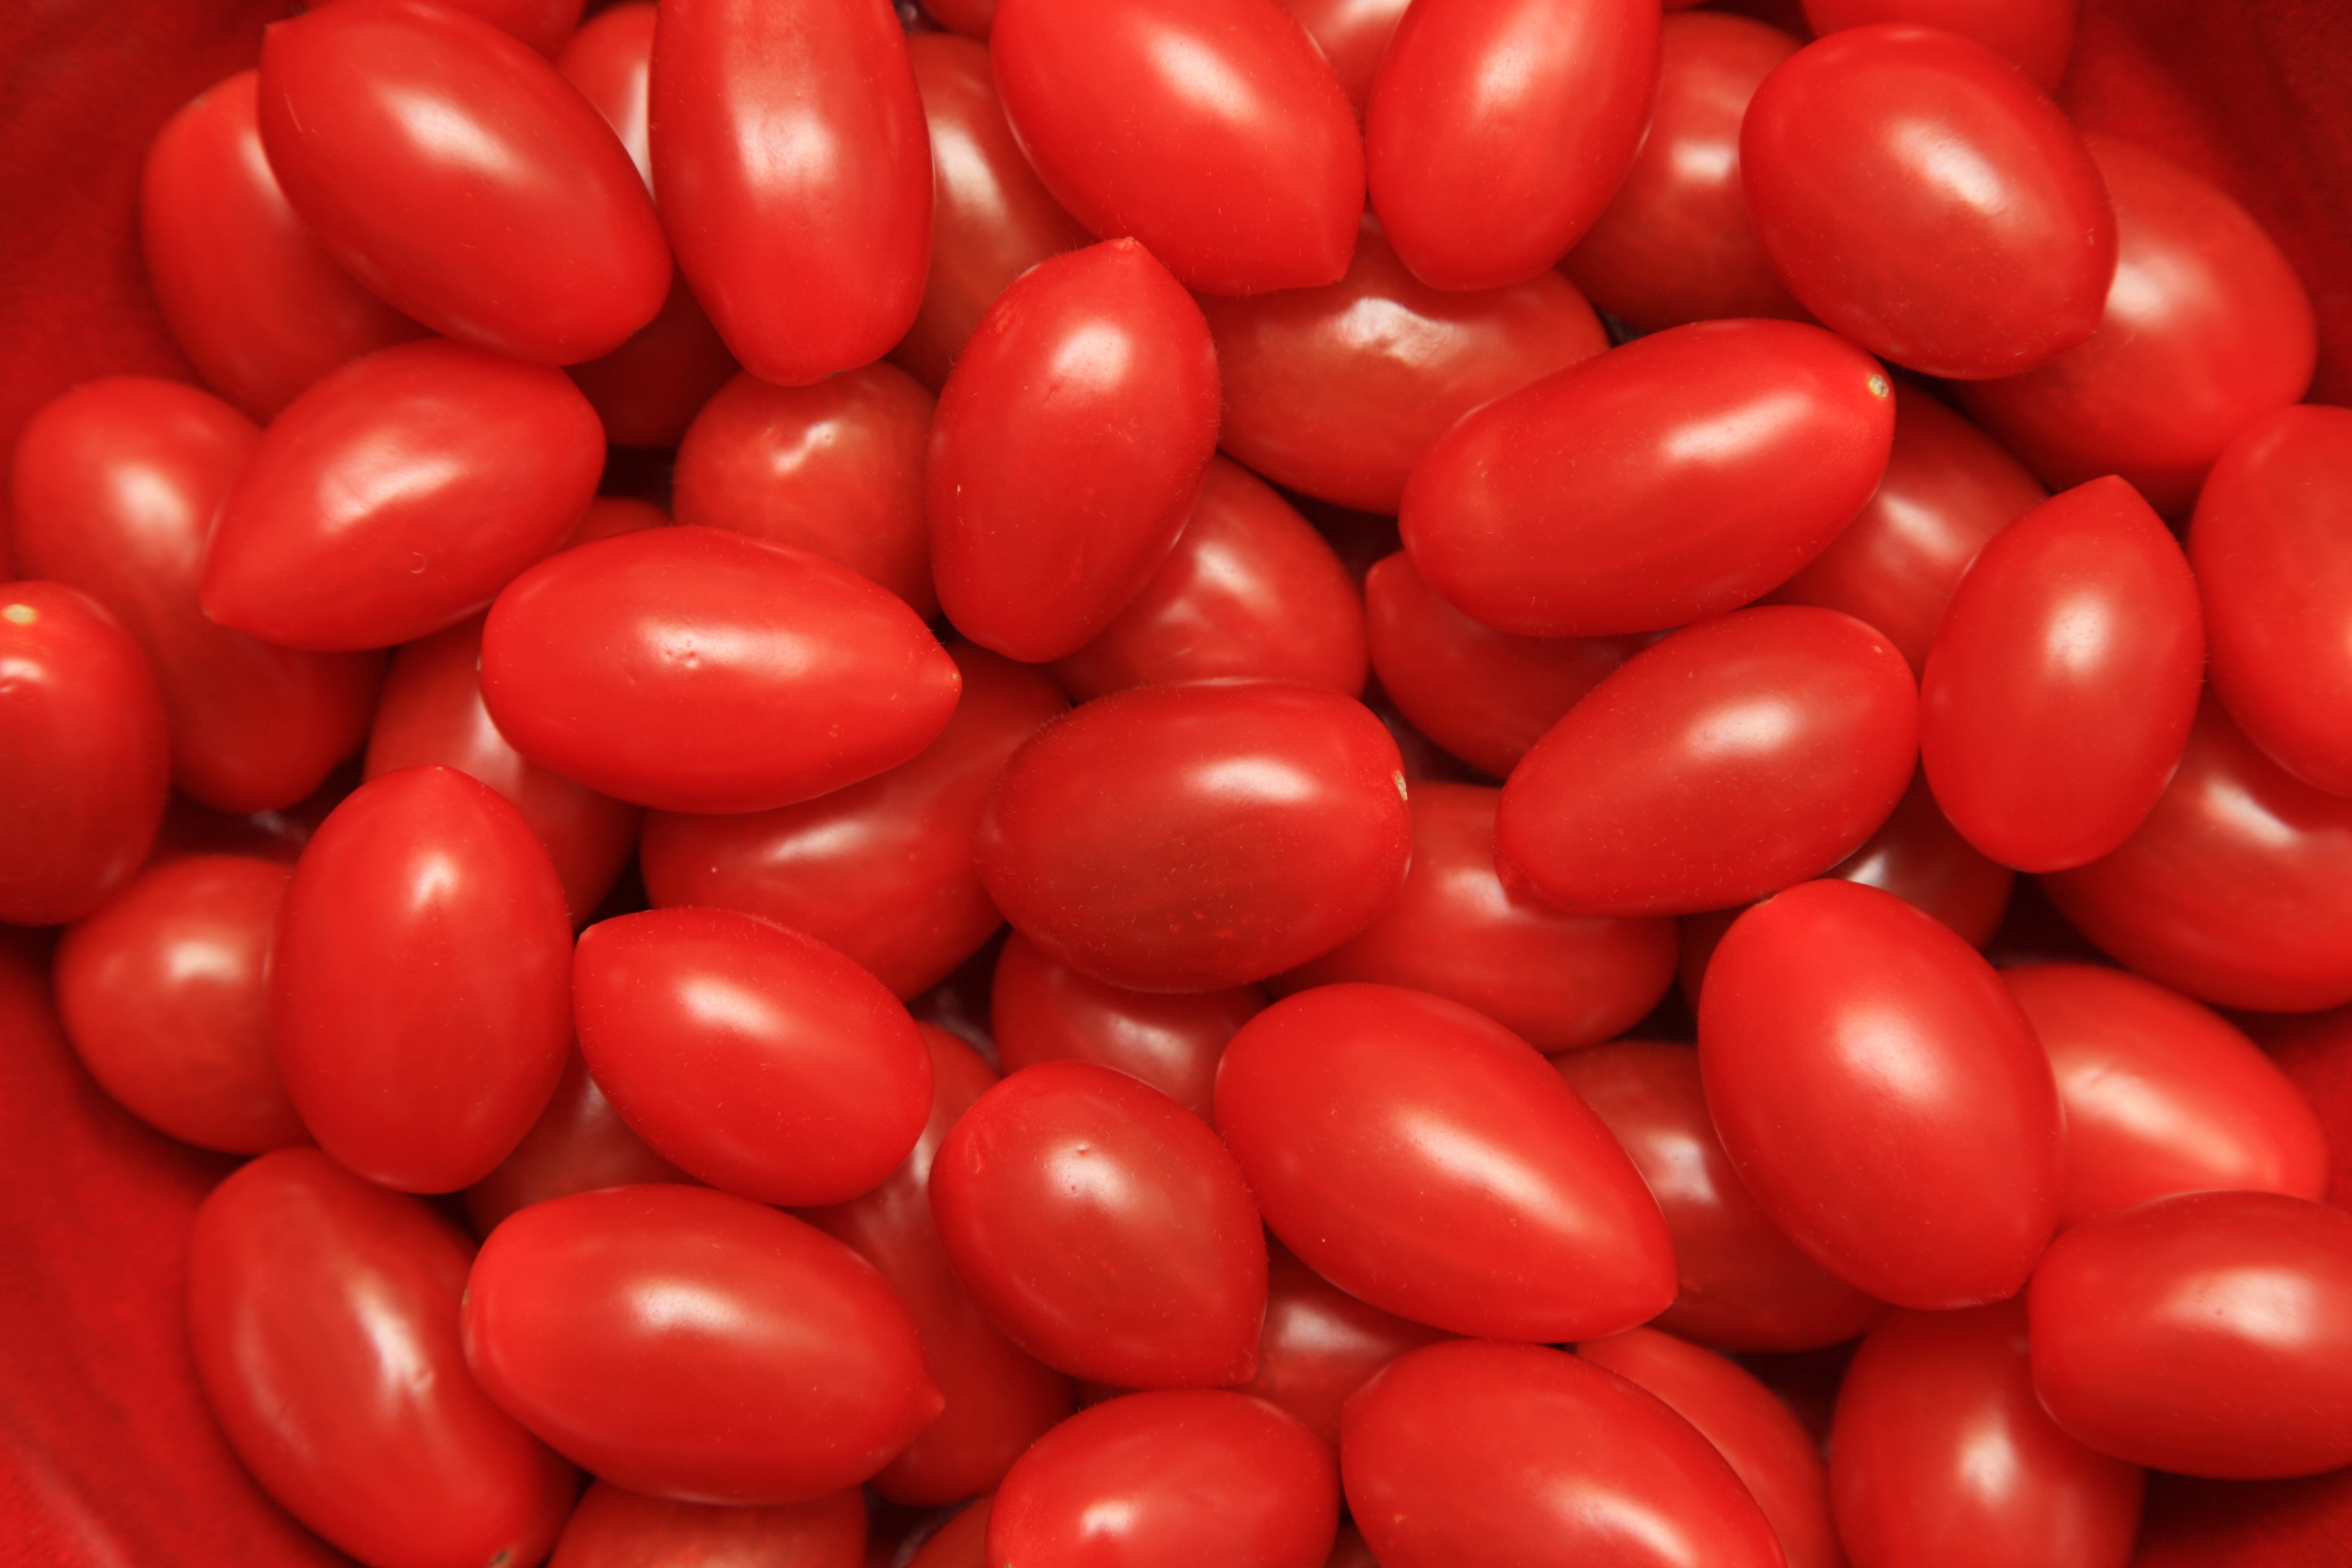
plant, fruit, food, red, produce, vegetable, tomato, background, tomatoes, tomatos, flowering plant, tomato bowl, land plant, potato and tomato genus